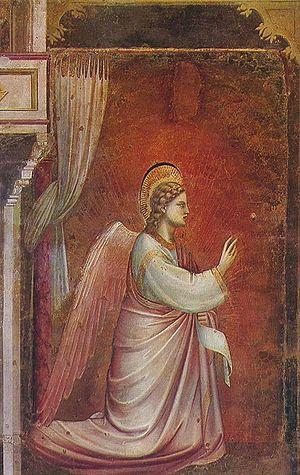
L'Annonciation est un thème couramment représenté dans les arts visuels depuis les premiers siècles du christianisme jusqu'à nos jours. Les œuvres qui lui sont consacrées décrivent l'épisode de l'Annonciation au cours duquel l'ange Gabriel annonce à Marie qu'elle sera mère du Christ. Fréquent en Orient chrétien comme dans l'Europe occidentale, présent occasionnellement dans le monde islamique, ce thème a connu des évolutions importantes lui permettant de développer une riche iconographie.